Victor Frankenstein

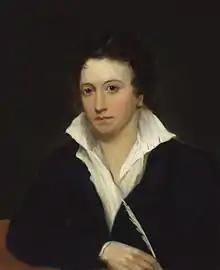
Percy Bysshe Shelley, by Alfred Clint, based on Amelia Curran.

As explained by Edmund Burke in 1757, it is based on astonishment, and to a lesser degree, admiration and reverence, all notions, in fact, by-products of terror (see, according to Burke, the Latin words "stupeo" or "attonitus"). The ingredients are darkness, power.